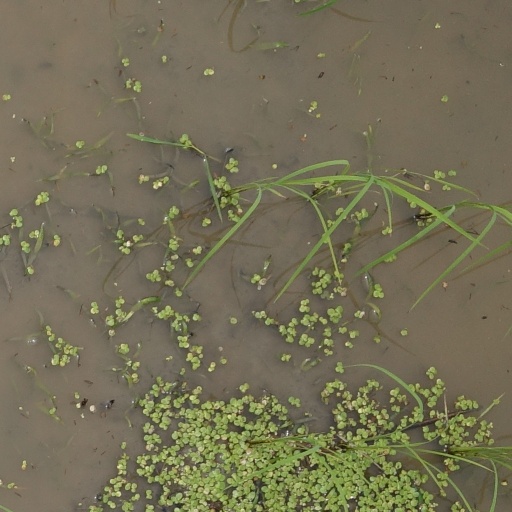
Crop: rice